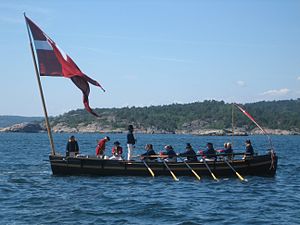
Øster Riisøer 3
Kanonjollen Øster Riisøer 3
Øster Riisøer 3 er en kanonjolle, bygget 1991 i Risør, Norge, efter originaltegninger fra napoleonskrigene. Kanonjollerne var en vigtig del af kystforsvaret under krigene, og hørte til den såkaldte roflotille, sammen med kanonchalupper og kanonskonnerter. De var udstyret med en kanon som våben, og kunne klare sig mod langt større skibe, fordi de kunne manøvrere uden at være afhængige af vind. Det var som rofartøj, kanonjollerne havde deres taktiske fordel. De havde en besætning på 25 roere.